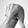
ASL letter: Q